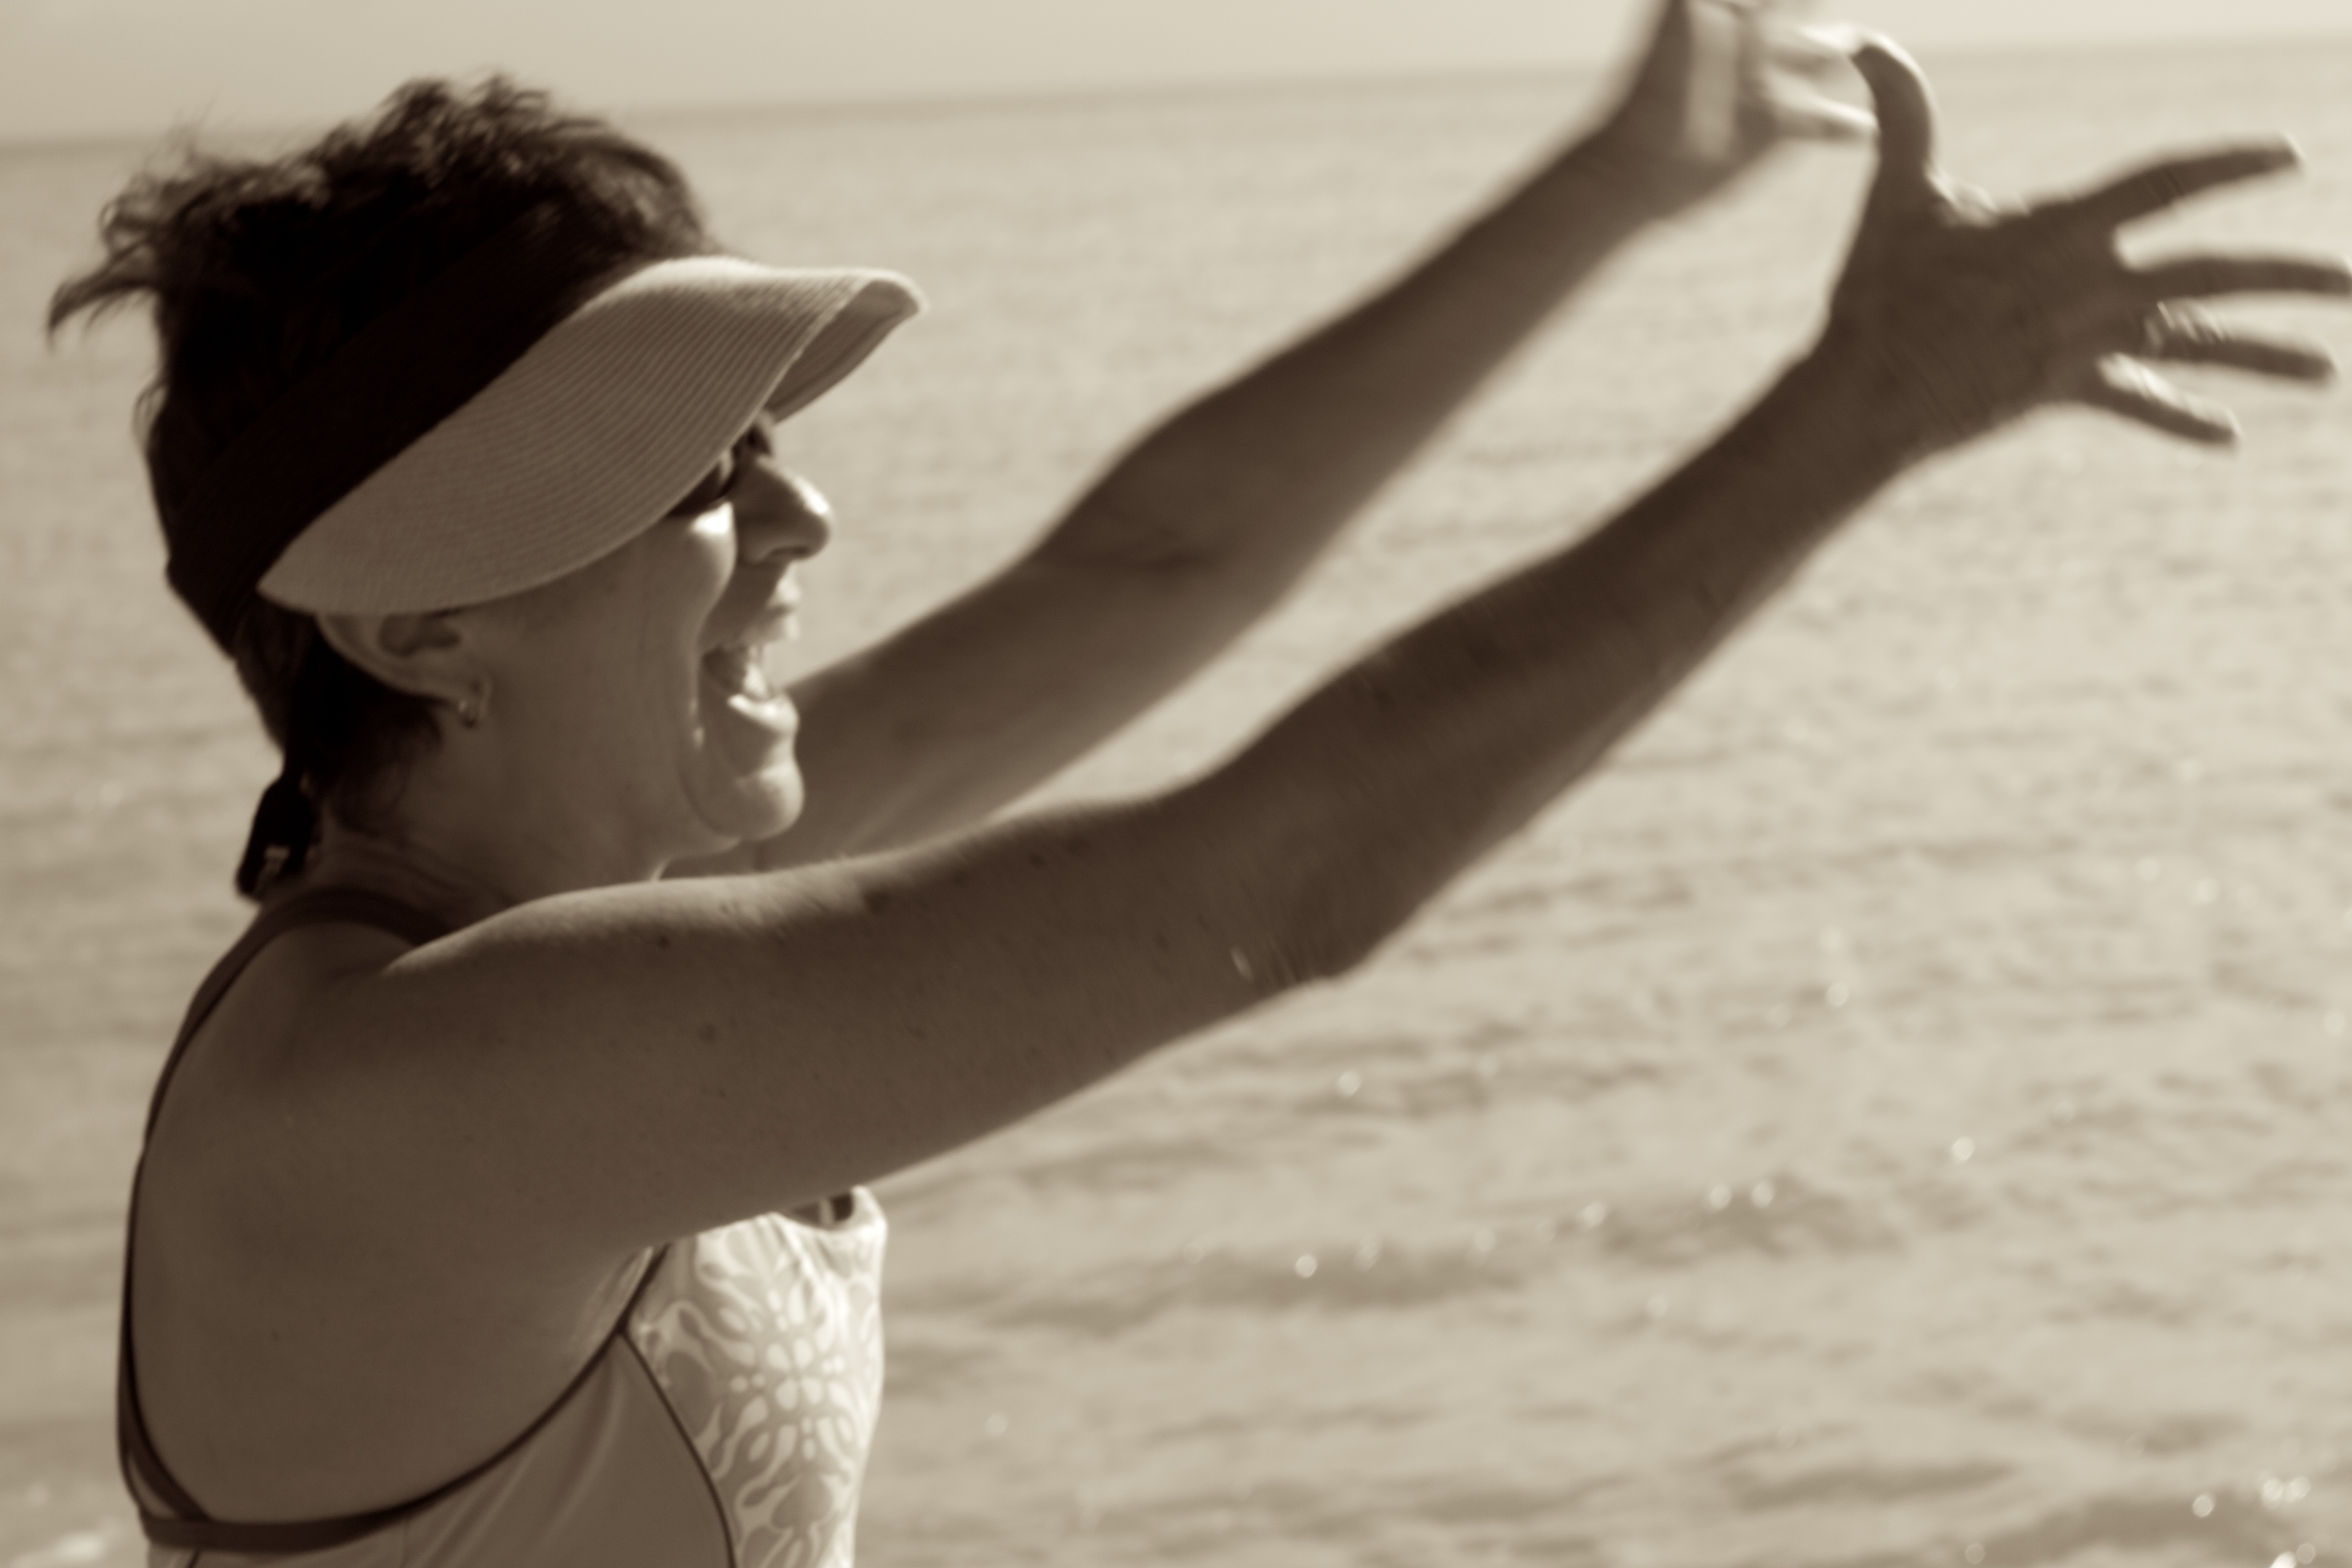
beach, woman, sports, odyssey, physical fitness